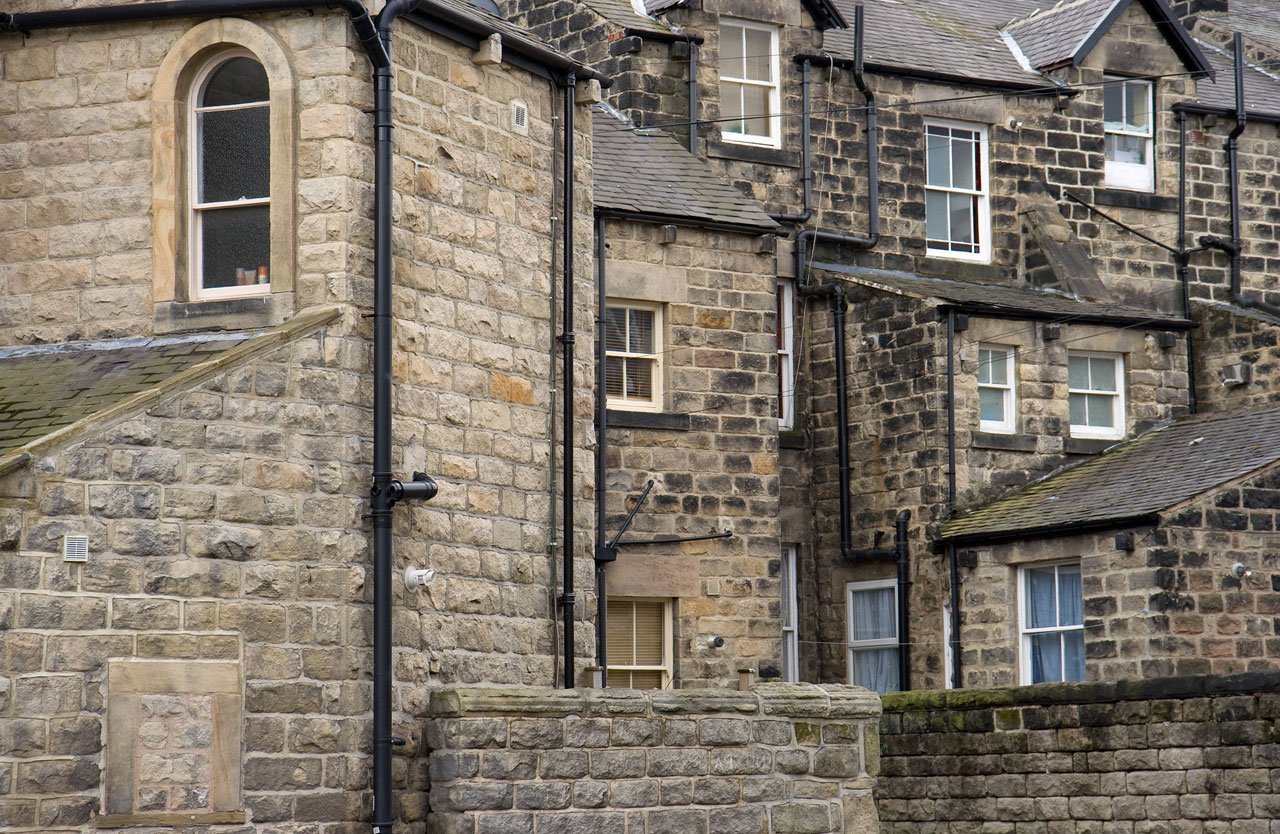
architecture, wood, house, window, town, roof, building, home, wall, village, suburb, cottage, facade, property, stone wall, brick, background, pipes, pipe, back, windows, houses, walls, estate, brickwork, rear, siding, neighbourhood, urban area, residential area